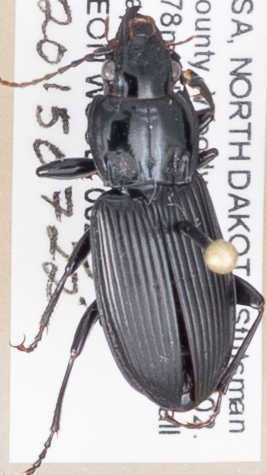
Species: Pterostichus melanarius melanarius
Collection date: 2015-07-22
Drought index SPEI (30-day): -0.54
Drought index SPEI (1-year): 0.36
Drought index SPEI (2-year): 0.662